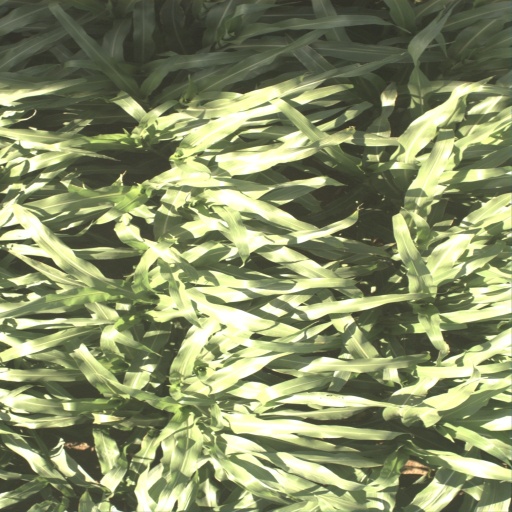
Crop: sorghum